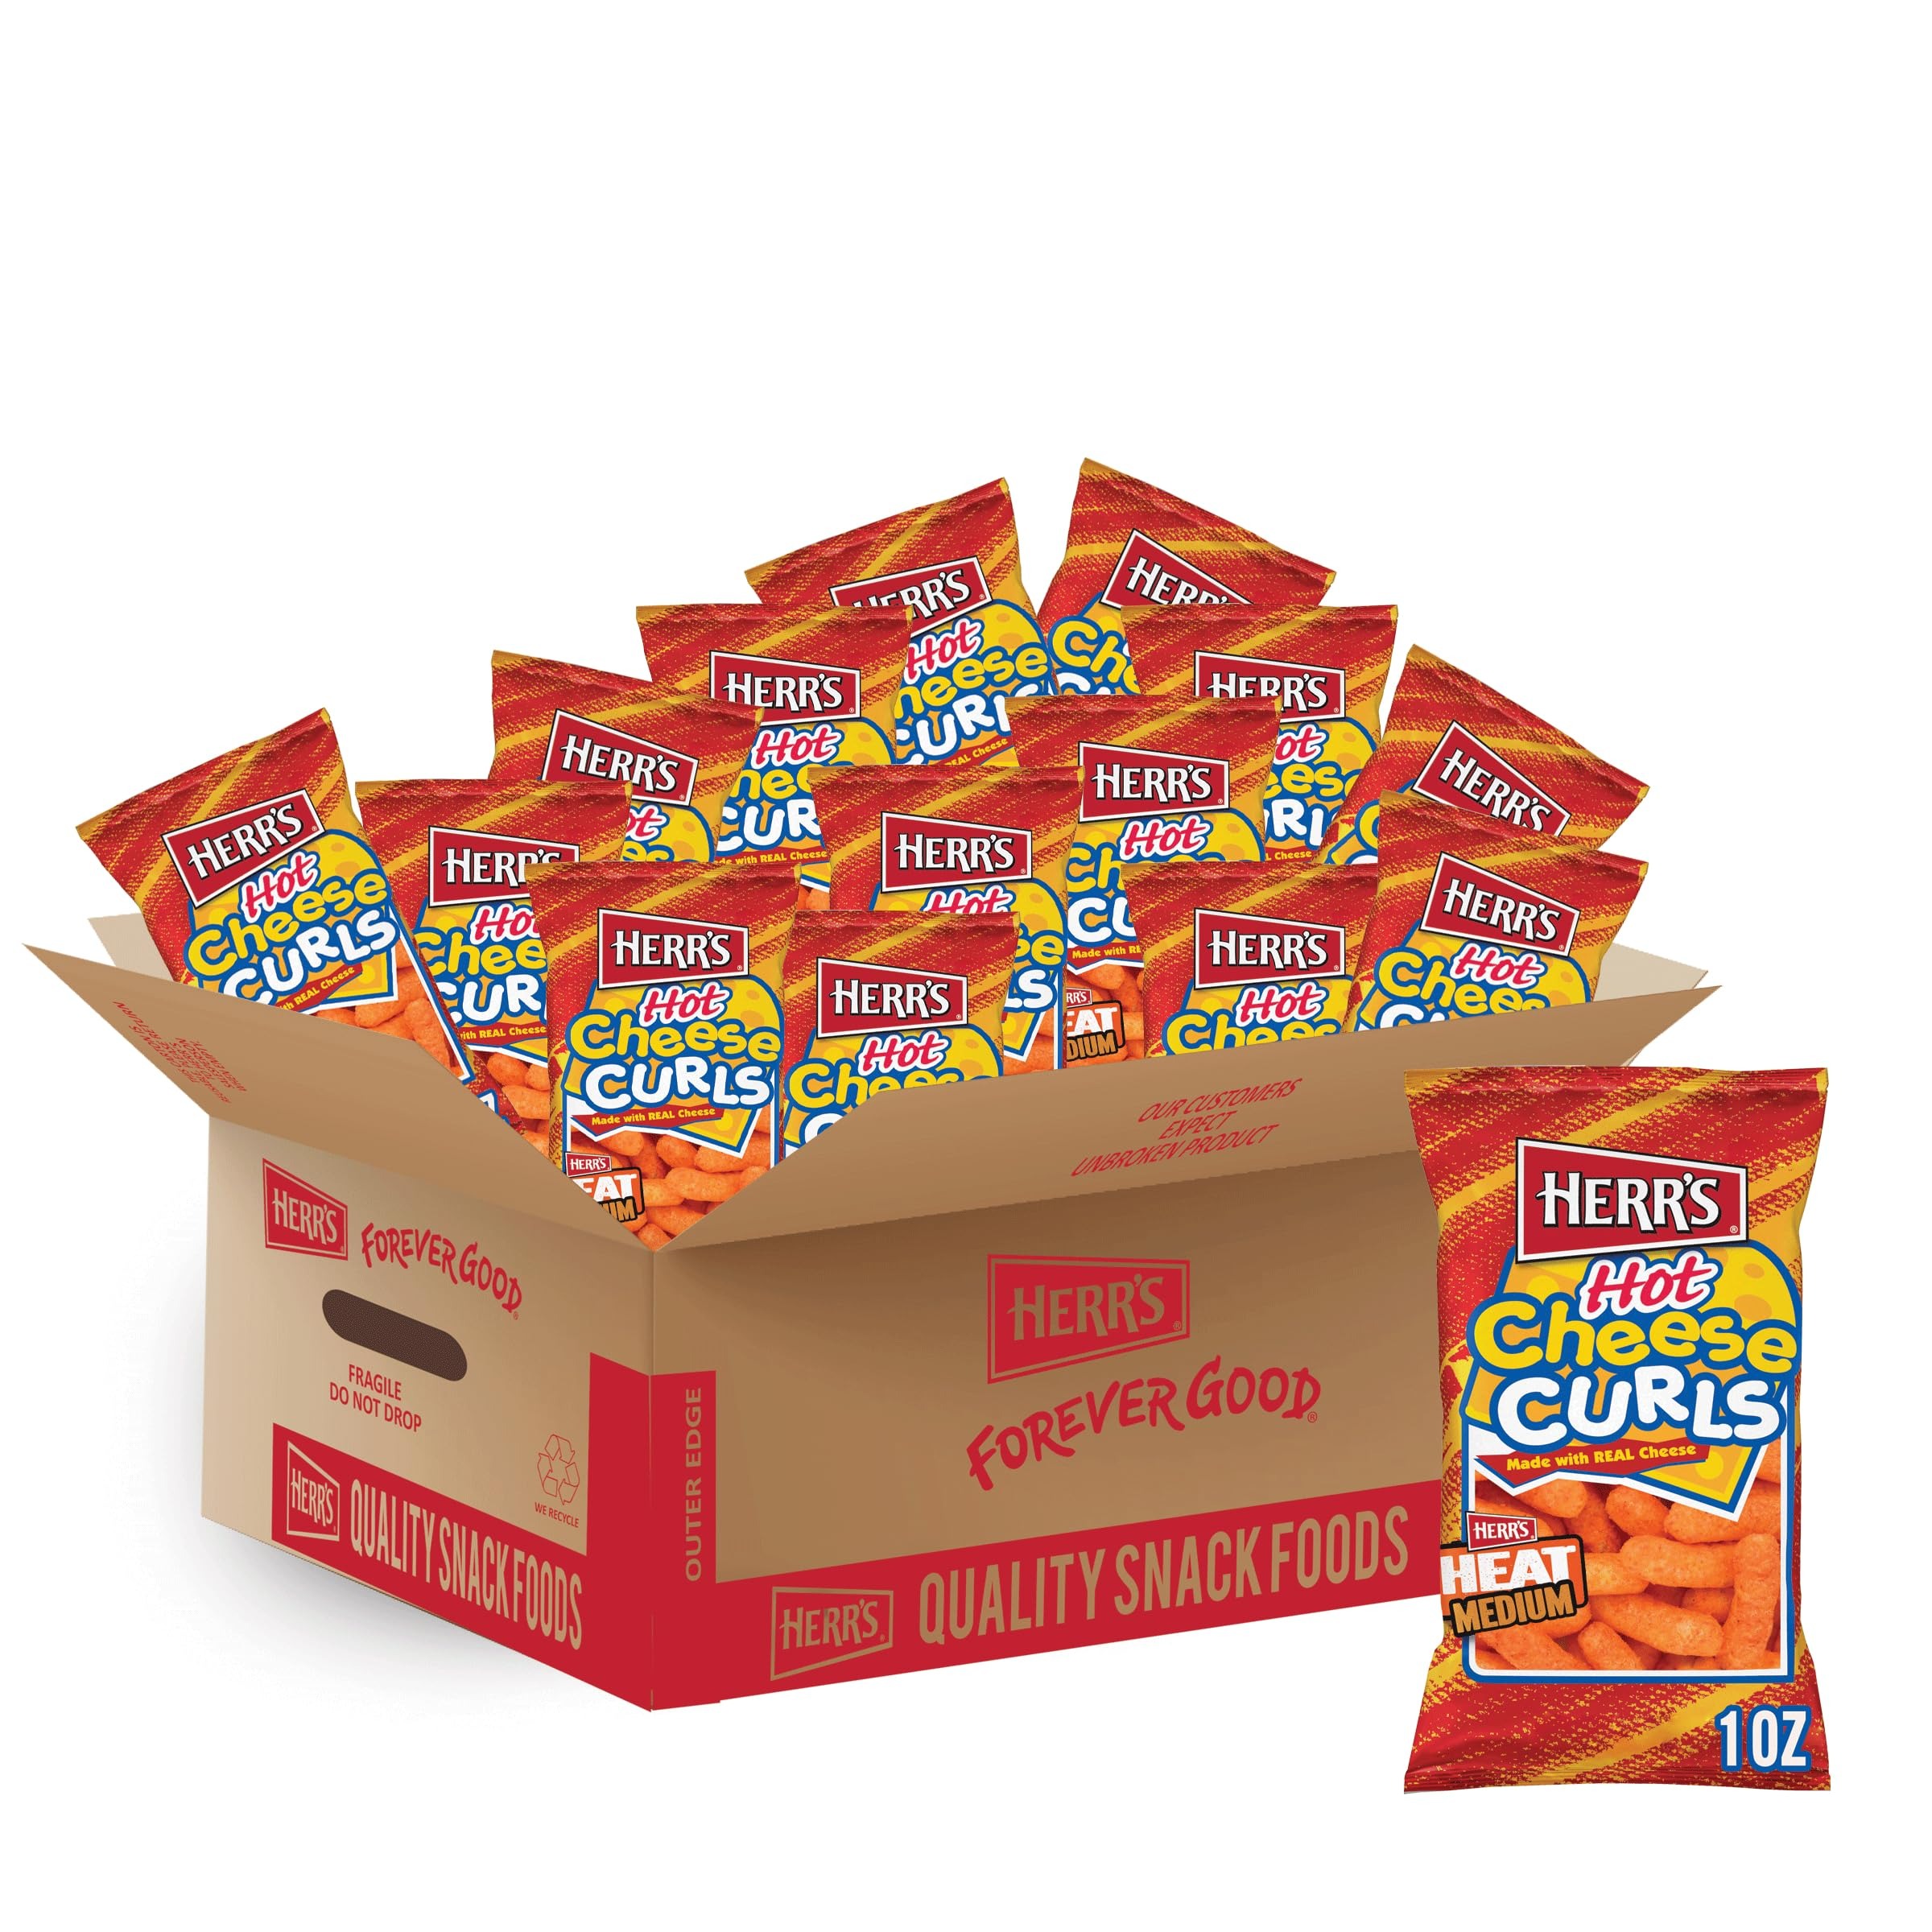
Item Name: Herr’s Hot Cheese Curls, 1 Ounce (Pack of 42)
Product Description: Gluten free. Made with real cheese. You're going to love the twist we've put on this old favorite! Made from pure corn meal and baked to a puffy perfection, our Hot Cheese Curls have the same crispy goodness as out regular cheese curls but are seasoned with a special blend of savory cheeses and sizzling spices. Like all of our other quality products, they're made with only the finest ingredients. This taste sensation is sure to be a hit with anyone who has an appetite for exciting flavors! - Ed Herr President/CEO. Live life with flavor! This package is sold by weight. When product is packaged, bag is full. Some settling will occur during shipment. Freshness guaranteed until printed date. www.herrs.com. 1-800-523-5030 Call weekdays 9 am to 5 pm EST or visit www.herrs.com. Sends Herr's anywhere: www.herrs.com.
Value: 42.0
Unit: Ounce

Price: 94.99